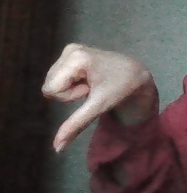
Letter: waw